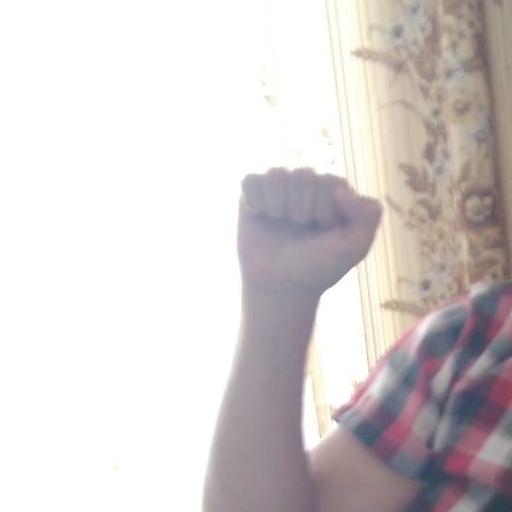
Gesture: fist